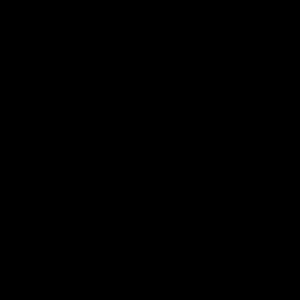
Haibao est la mascotte de l'Expo 2010, qui se déroule dans la ville de Shanghai, Chine, du 1ᵉʳ mai au 31 octobre 2010.